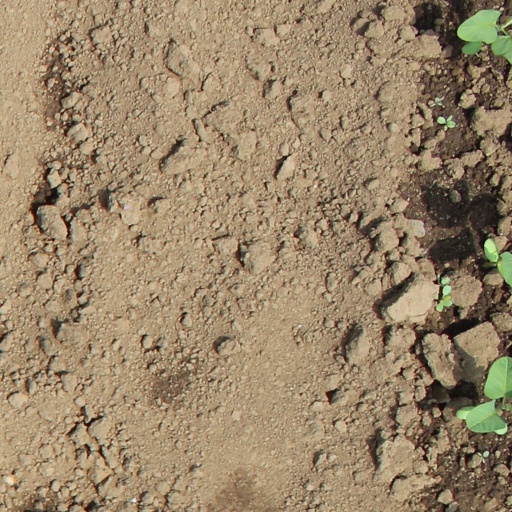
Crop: soybean